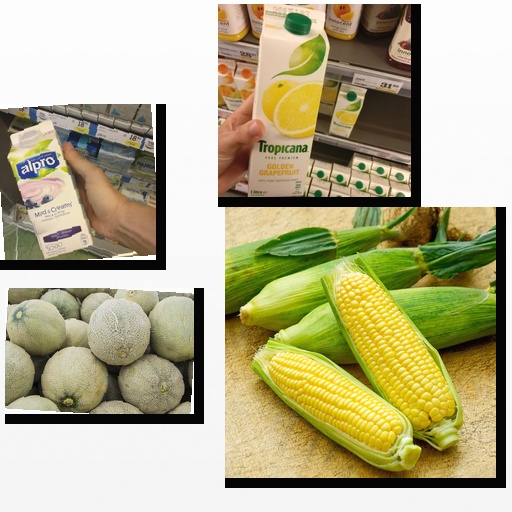
Food items: blueberry_soyghurt, golden_grapefruit_juice, corn, cantaloupe